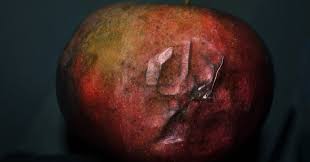
Waste category: biological